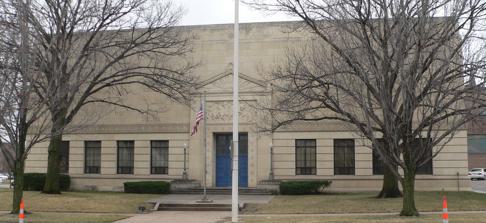
Building: Masonic Temple (Lincoln, Nebraska)
Country: United States of America
Year built: 1935
United States historic place Masonic Temple U.S. National Register of Historic Places Front (north side) of the Masonic Temple Show map of Nebraska Show map of the United States Location 1635 L St., Lincoln, Nebraska Coordinates 40°48′36″N 96°41′50″W / 40.81000°N 96.69722°W / 40.81000; -96.69722 Area less than one acre Built 1934-35 Built by Olson Construction Co. Architect Meginnis and Schaumberg Architectural style Art Deco NRHP reference No. 05000792 Added to NRHP August 5, 2005 The Masonic Temple in Lincoln, Nebraska is a building from 1934. It was listed on the National Register of Historic Places in 2005. It was designed by Lincoln architects Meginnis and Schaumberg in a restrained Art Deco style. It is a three-story building and 78 by 112 feet (24 m × 34 m) in plan. References